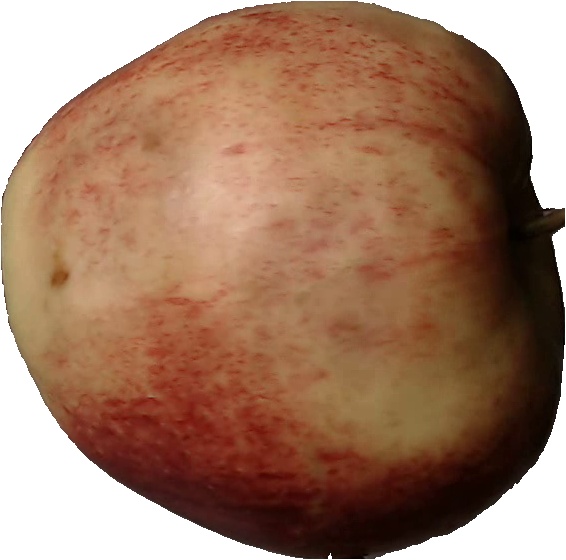
Label: apple_red_3